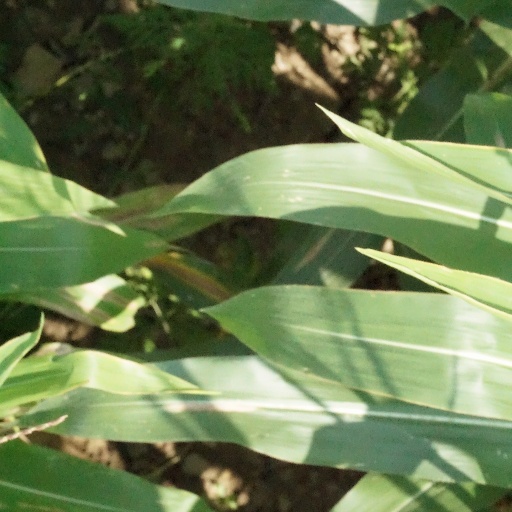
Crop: maize; corn